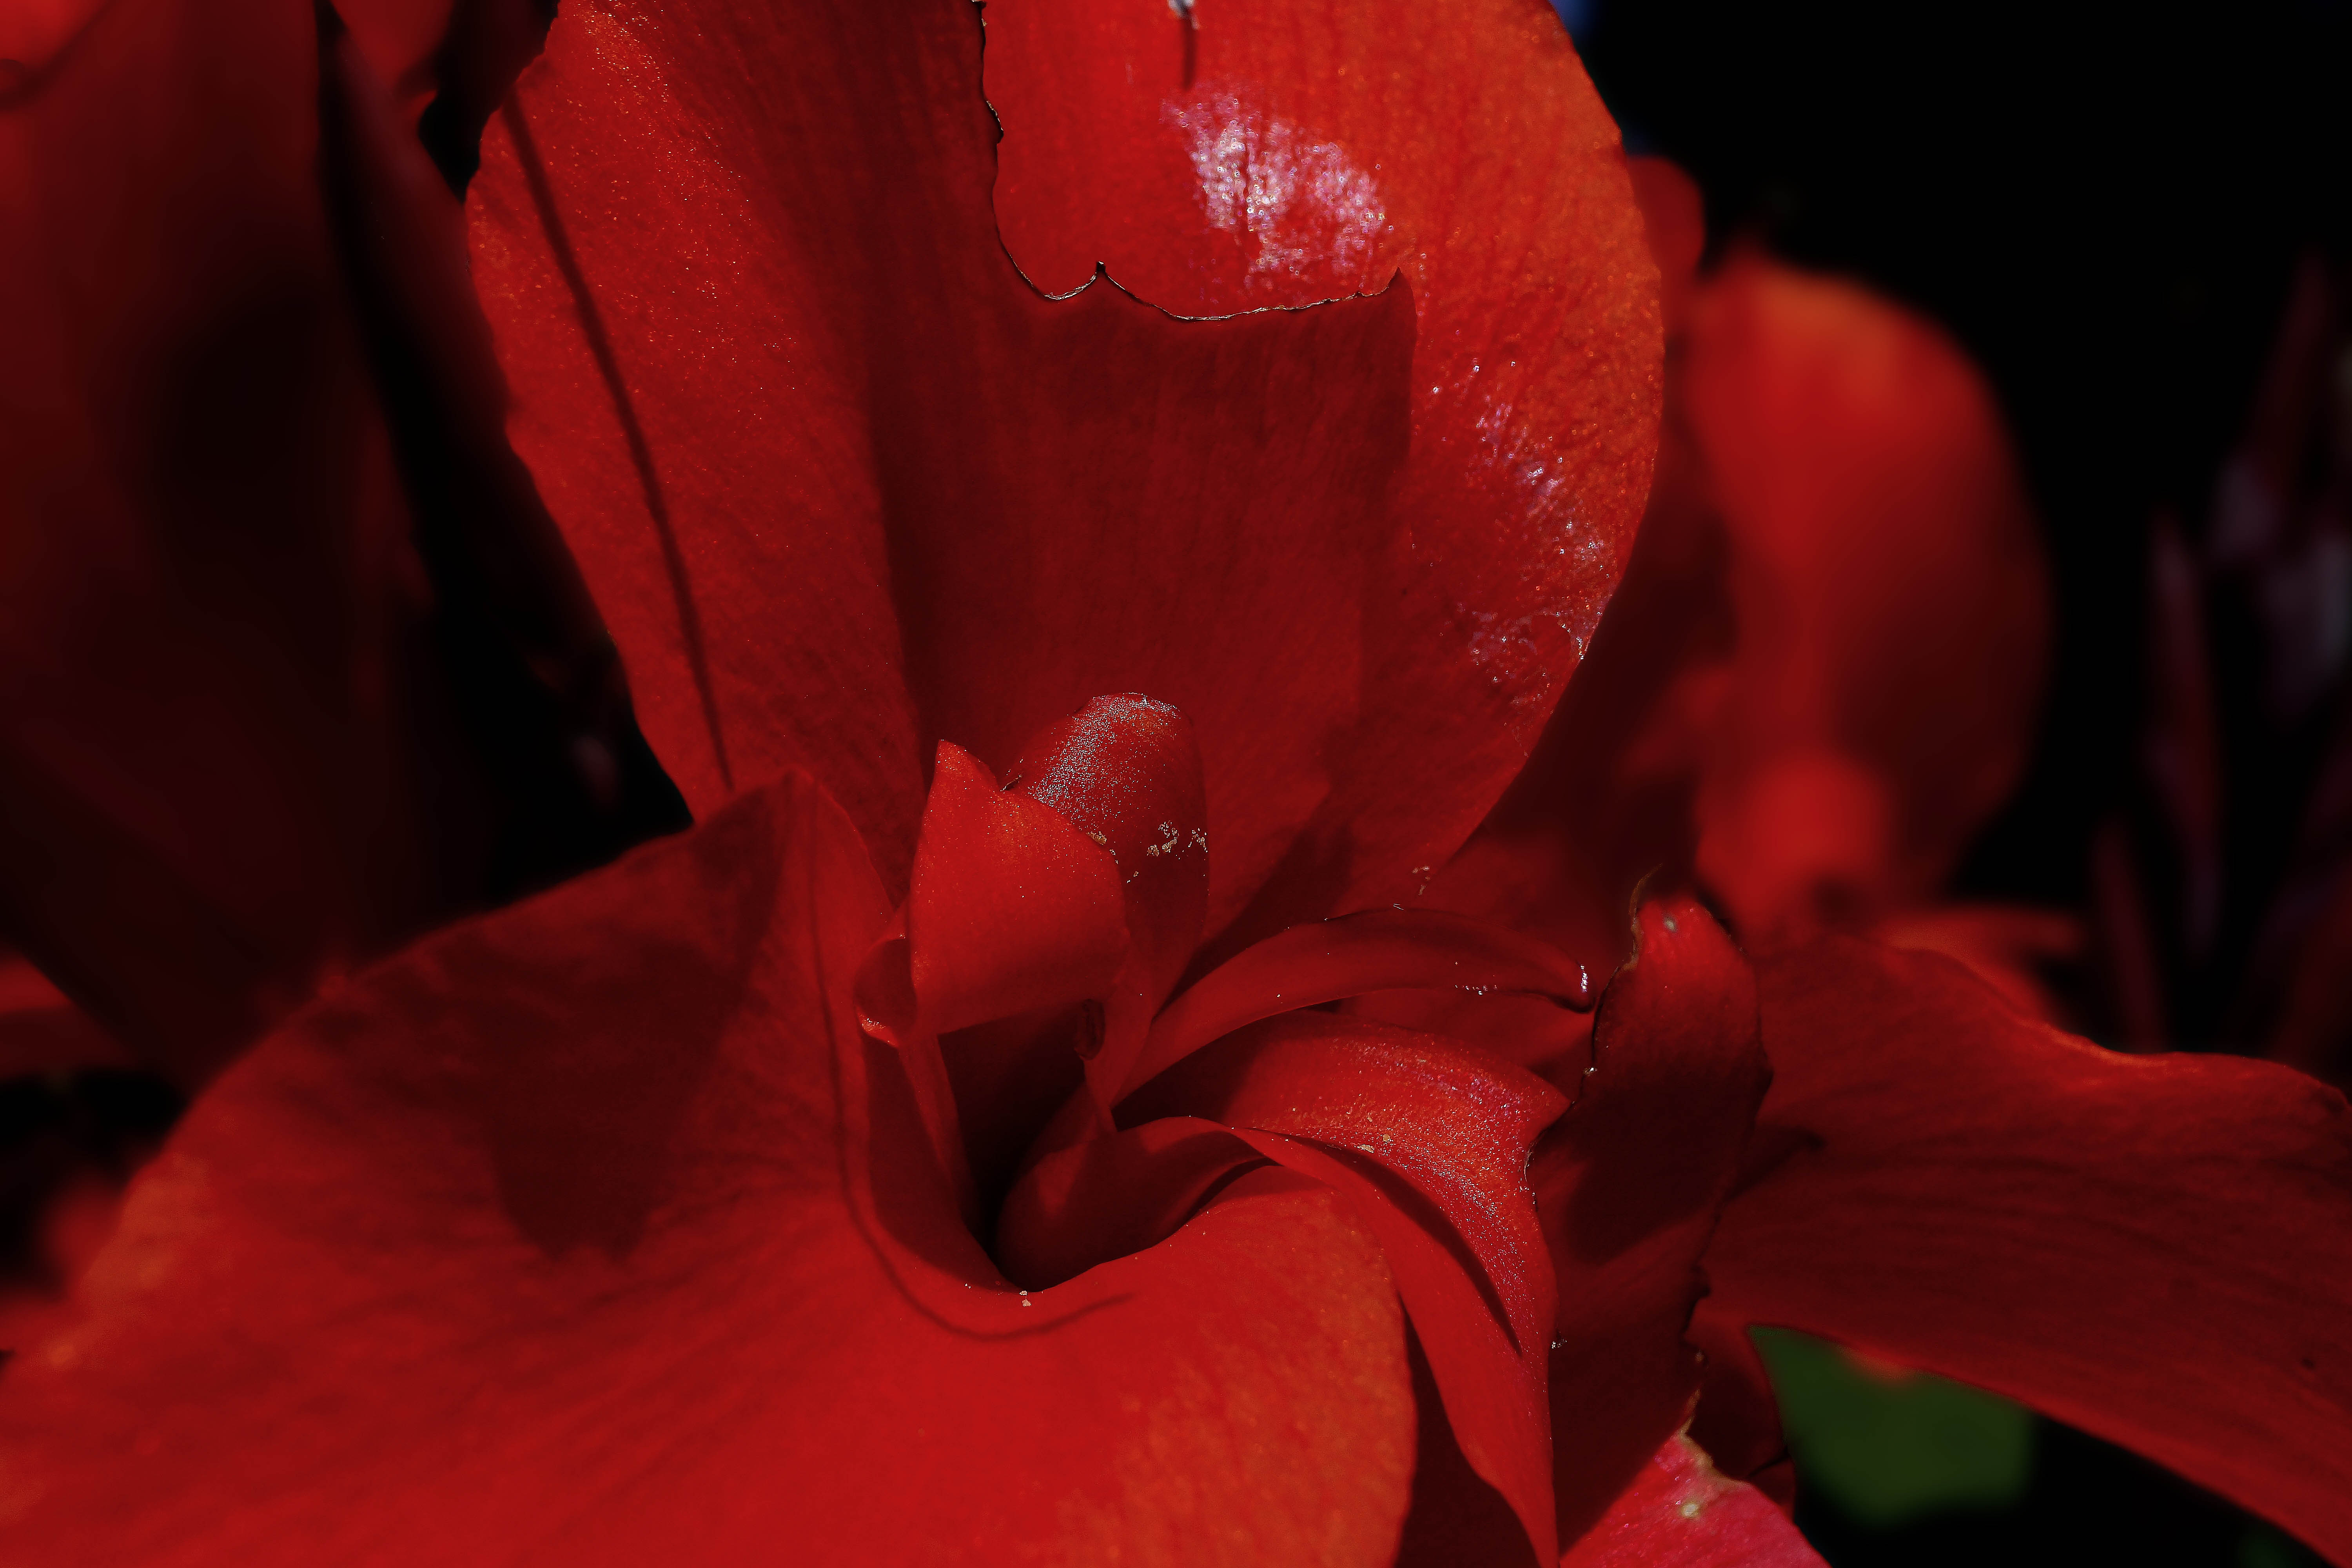
nature, plant, photography, leaf, flower, petal, photo, red, macro, pink, flora, flowers, close up, naturaleza, flores, a77, g, ggl1, gaby1, xovesphoto, xelodegalicia, sonya77v, sonyslta77v, macro photography, gabrielcoru a, flowering plant, plant stem, land plant